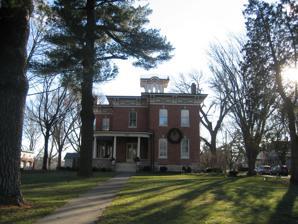
Building: William W. Marsh House
Country: United States of America
Year built: 1873
Historic house in Illinois, United States United States historic place William W. Marsh House U.S. National Register of Historic Places The Italianate William W. Marsh House in Sycamore, Illinois. Show map of Illinois Show map of the United States Location 740 W. State St., Sycamore, Illinois Coordinates 41°59′2″N 88°41′39″W / 41.98389°N 88.69417°W / 41.98389; -88.69417 Area less than one acre Built 1873 NRHP reference No. 78003103 Added to NRHP December 22, 1978 The William W. Marsh House in Sycamore, Illinois , the county seat of DeKalb County , has been listed on the National Register of Historic Places since 1978. The 1873 house was home to William W. Marsh , an inventor and is located along Illinois Route 64 as it passes through Sycamore. The Marsh House was built in the Italianate style and contains distinctive Italianate elements such as a cupola , a low pitched roof and eaves supported by corbels . Notes